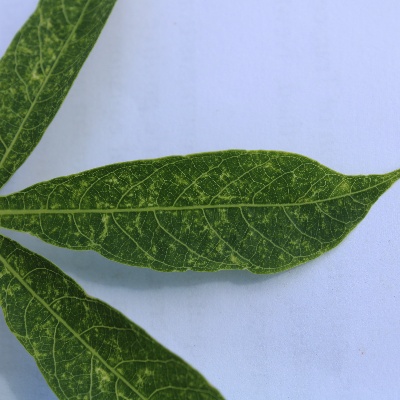
Crop: Cassava
Condition: green mite